My Life in France

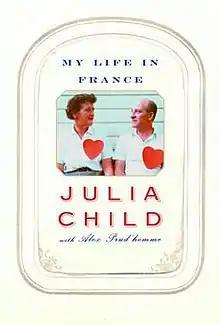

My Life in France is an autobiography by Julia Child, published in 2006. It was compiled by Julia Child and Alex Prud'homme, her husband's grandnephew, during the last eight months of her life, and completed by Prud'homme following her death in August 2004.